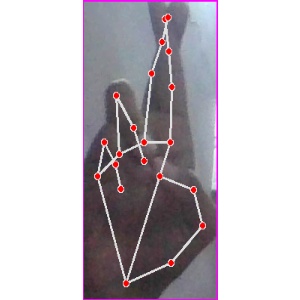
अक्षर: र